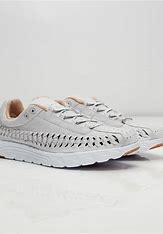
Brand: Nike
Model: Mayfly Woven